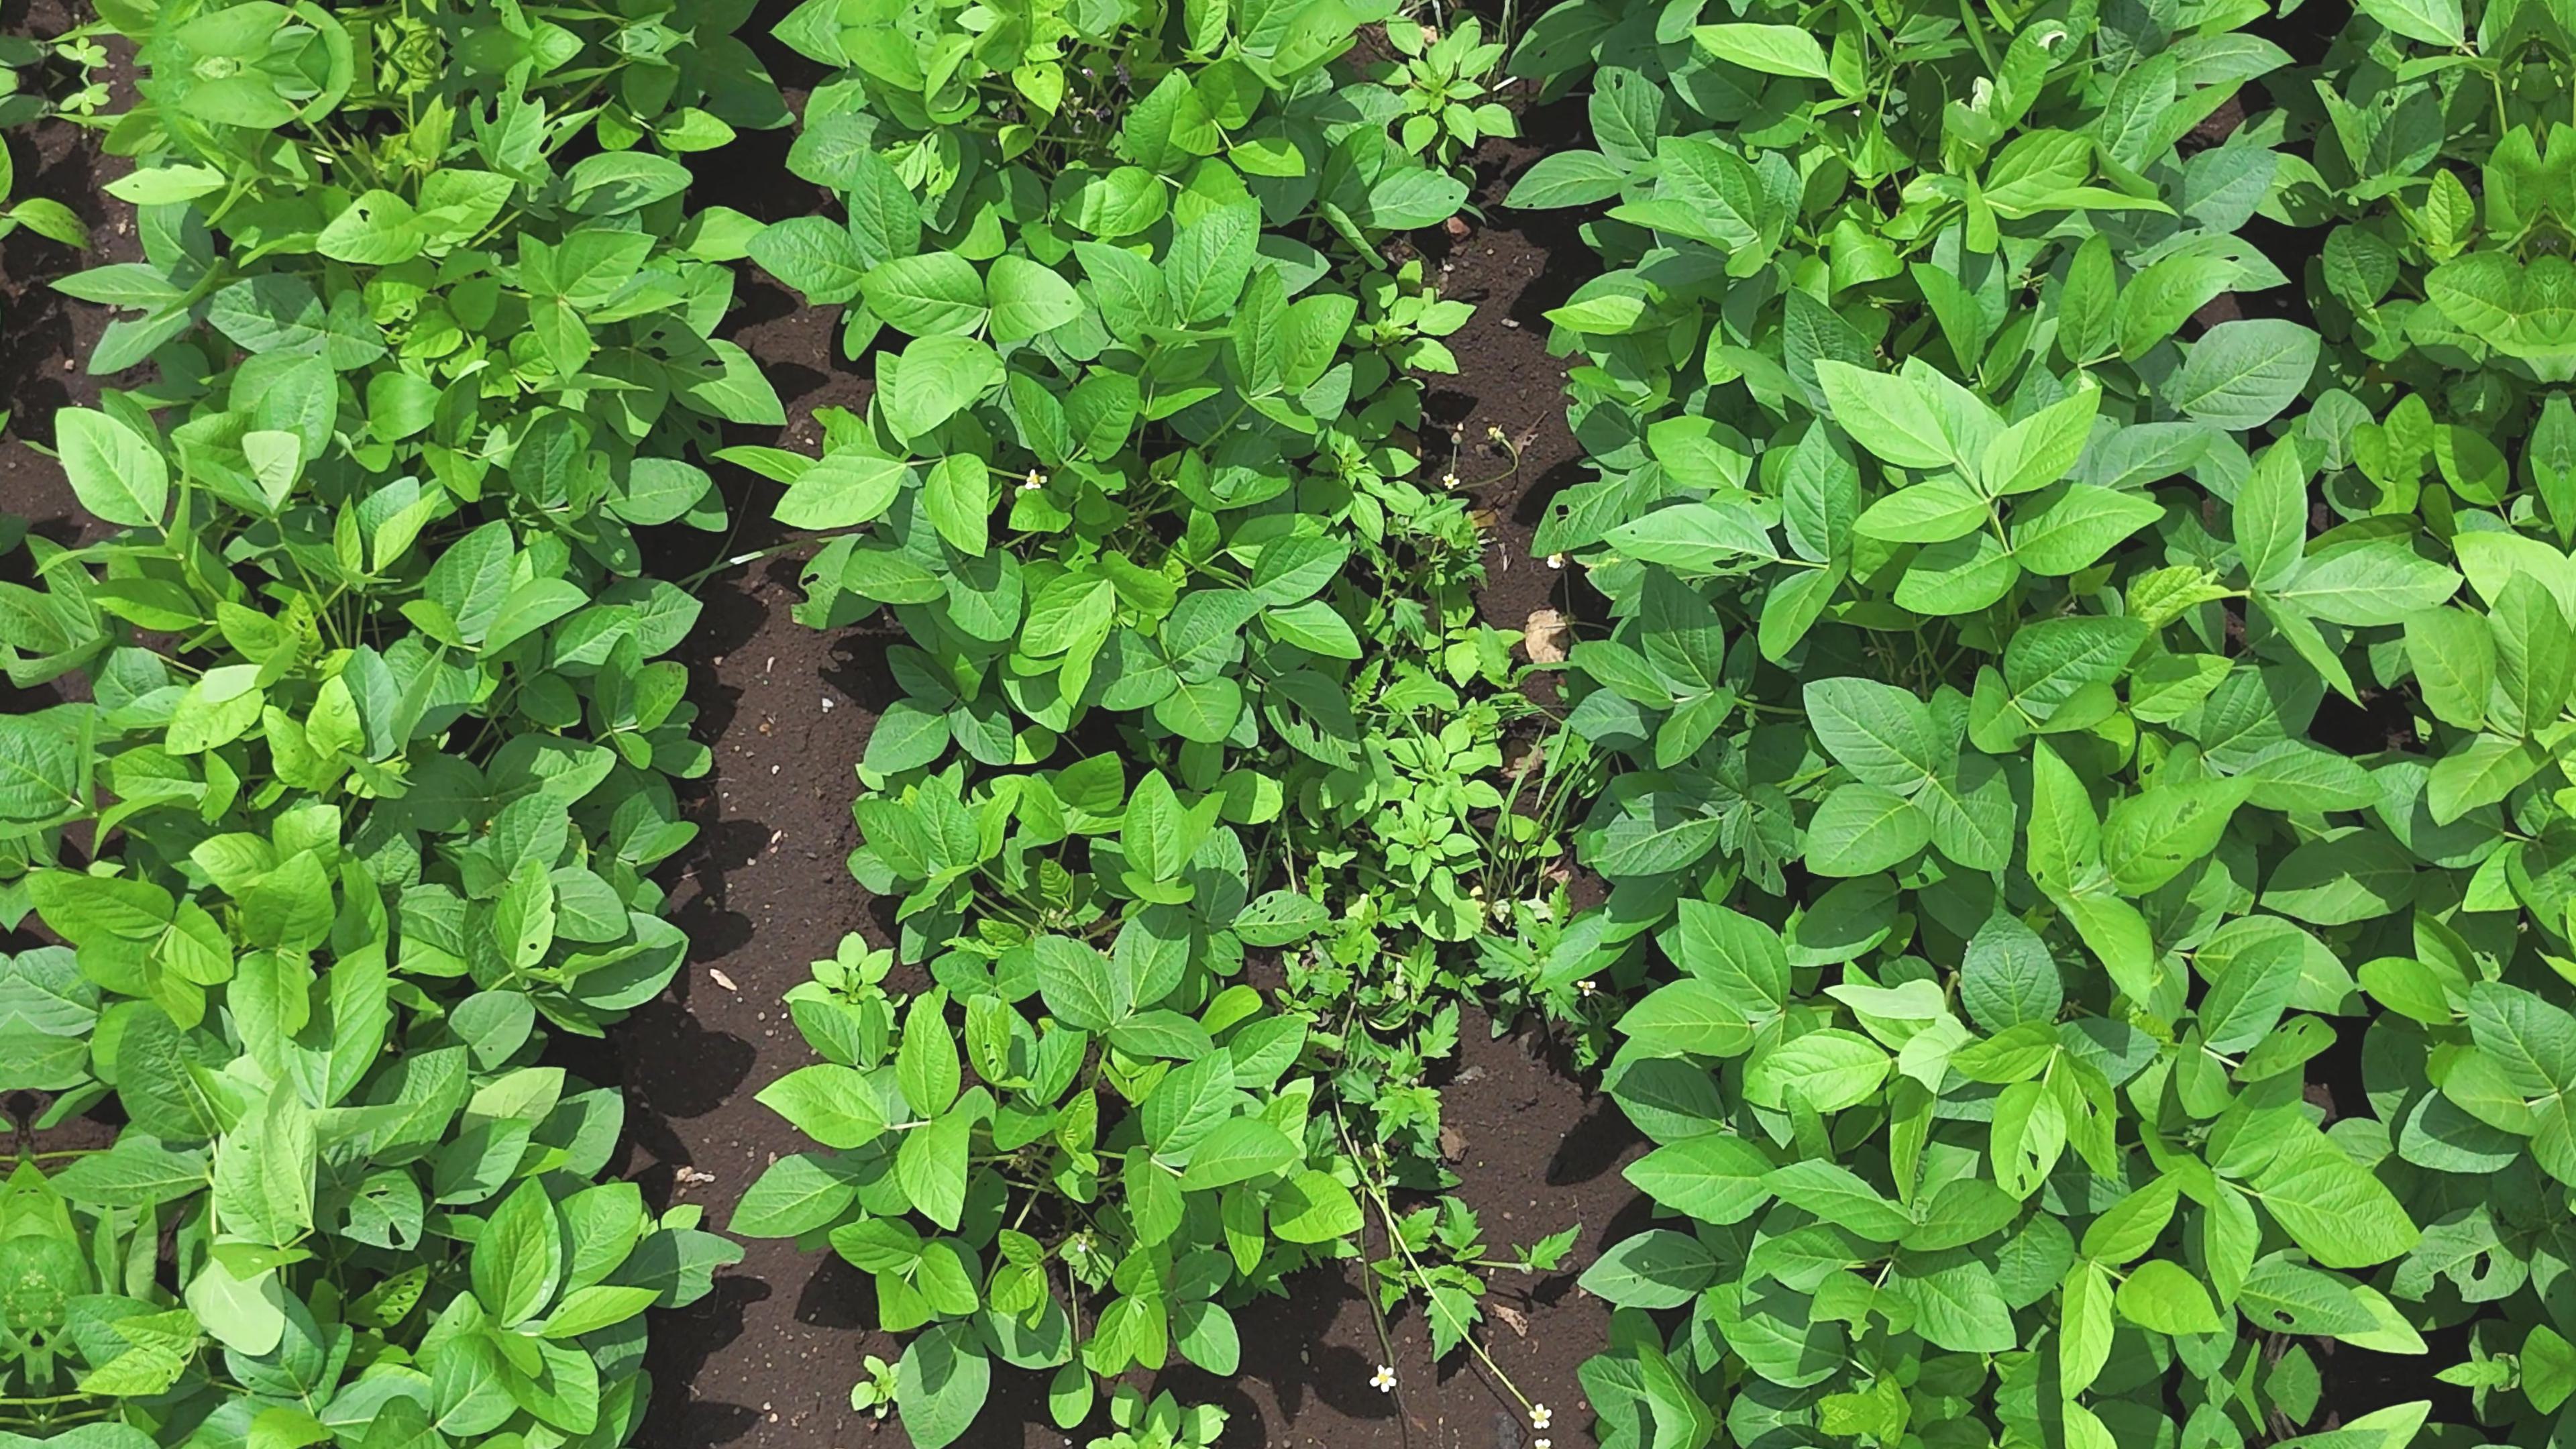
Label: Healthy